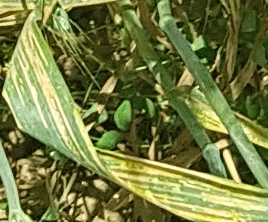
Label: Wheat___Yellow_Rust